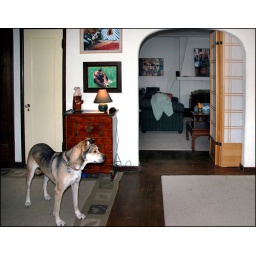
Good boy Buster, ever vigilant, standing proud in the front hall, peering out the front door. Photo by Sagov, processing xxxmarine.